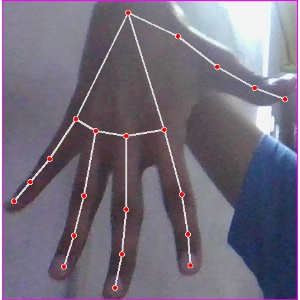
अक्षर: ढ